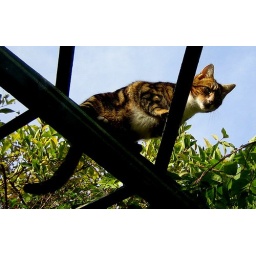
Saw his cat stalking birds on the roof of the summerhouse in Hillsborough Park.